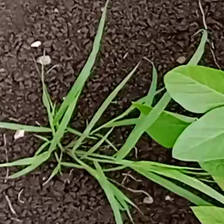
Weed species: Digitaria_SP_(Digitaria Sanguinalis )